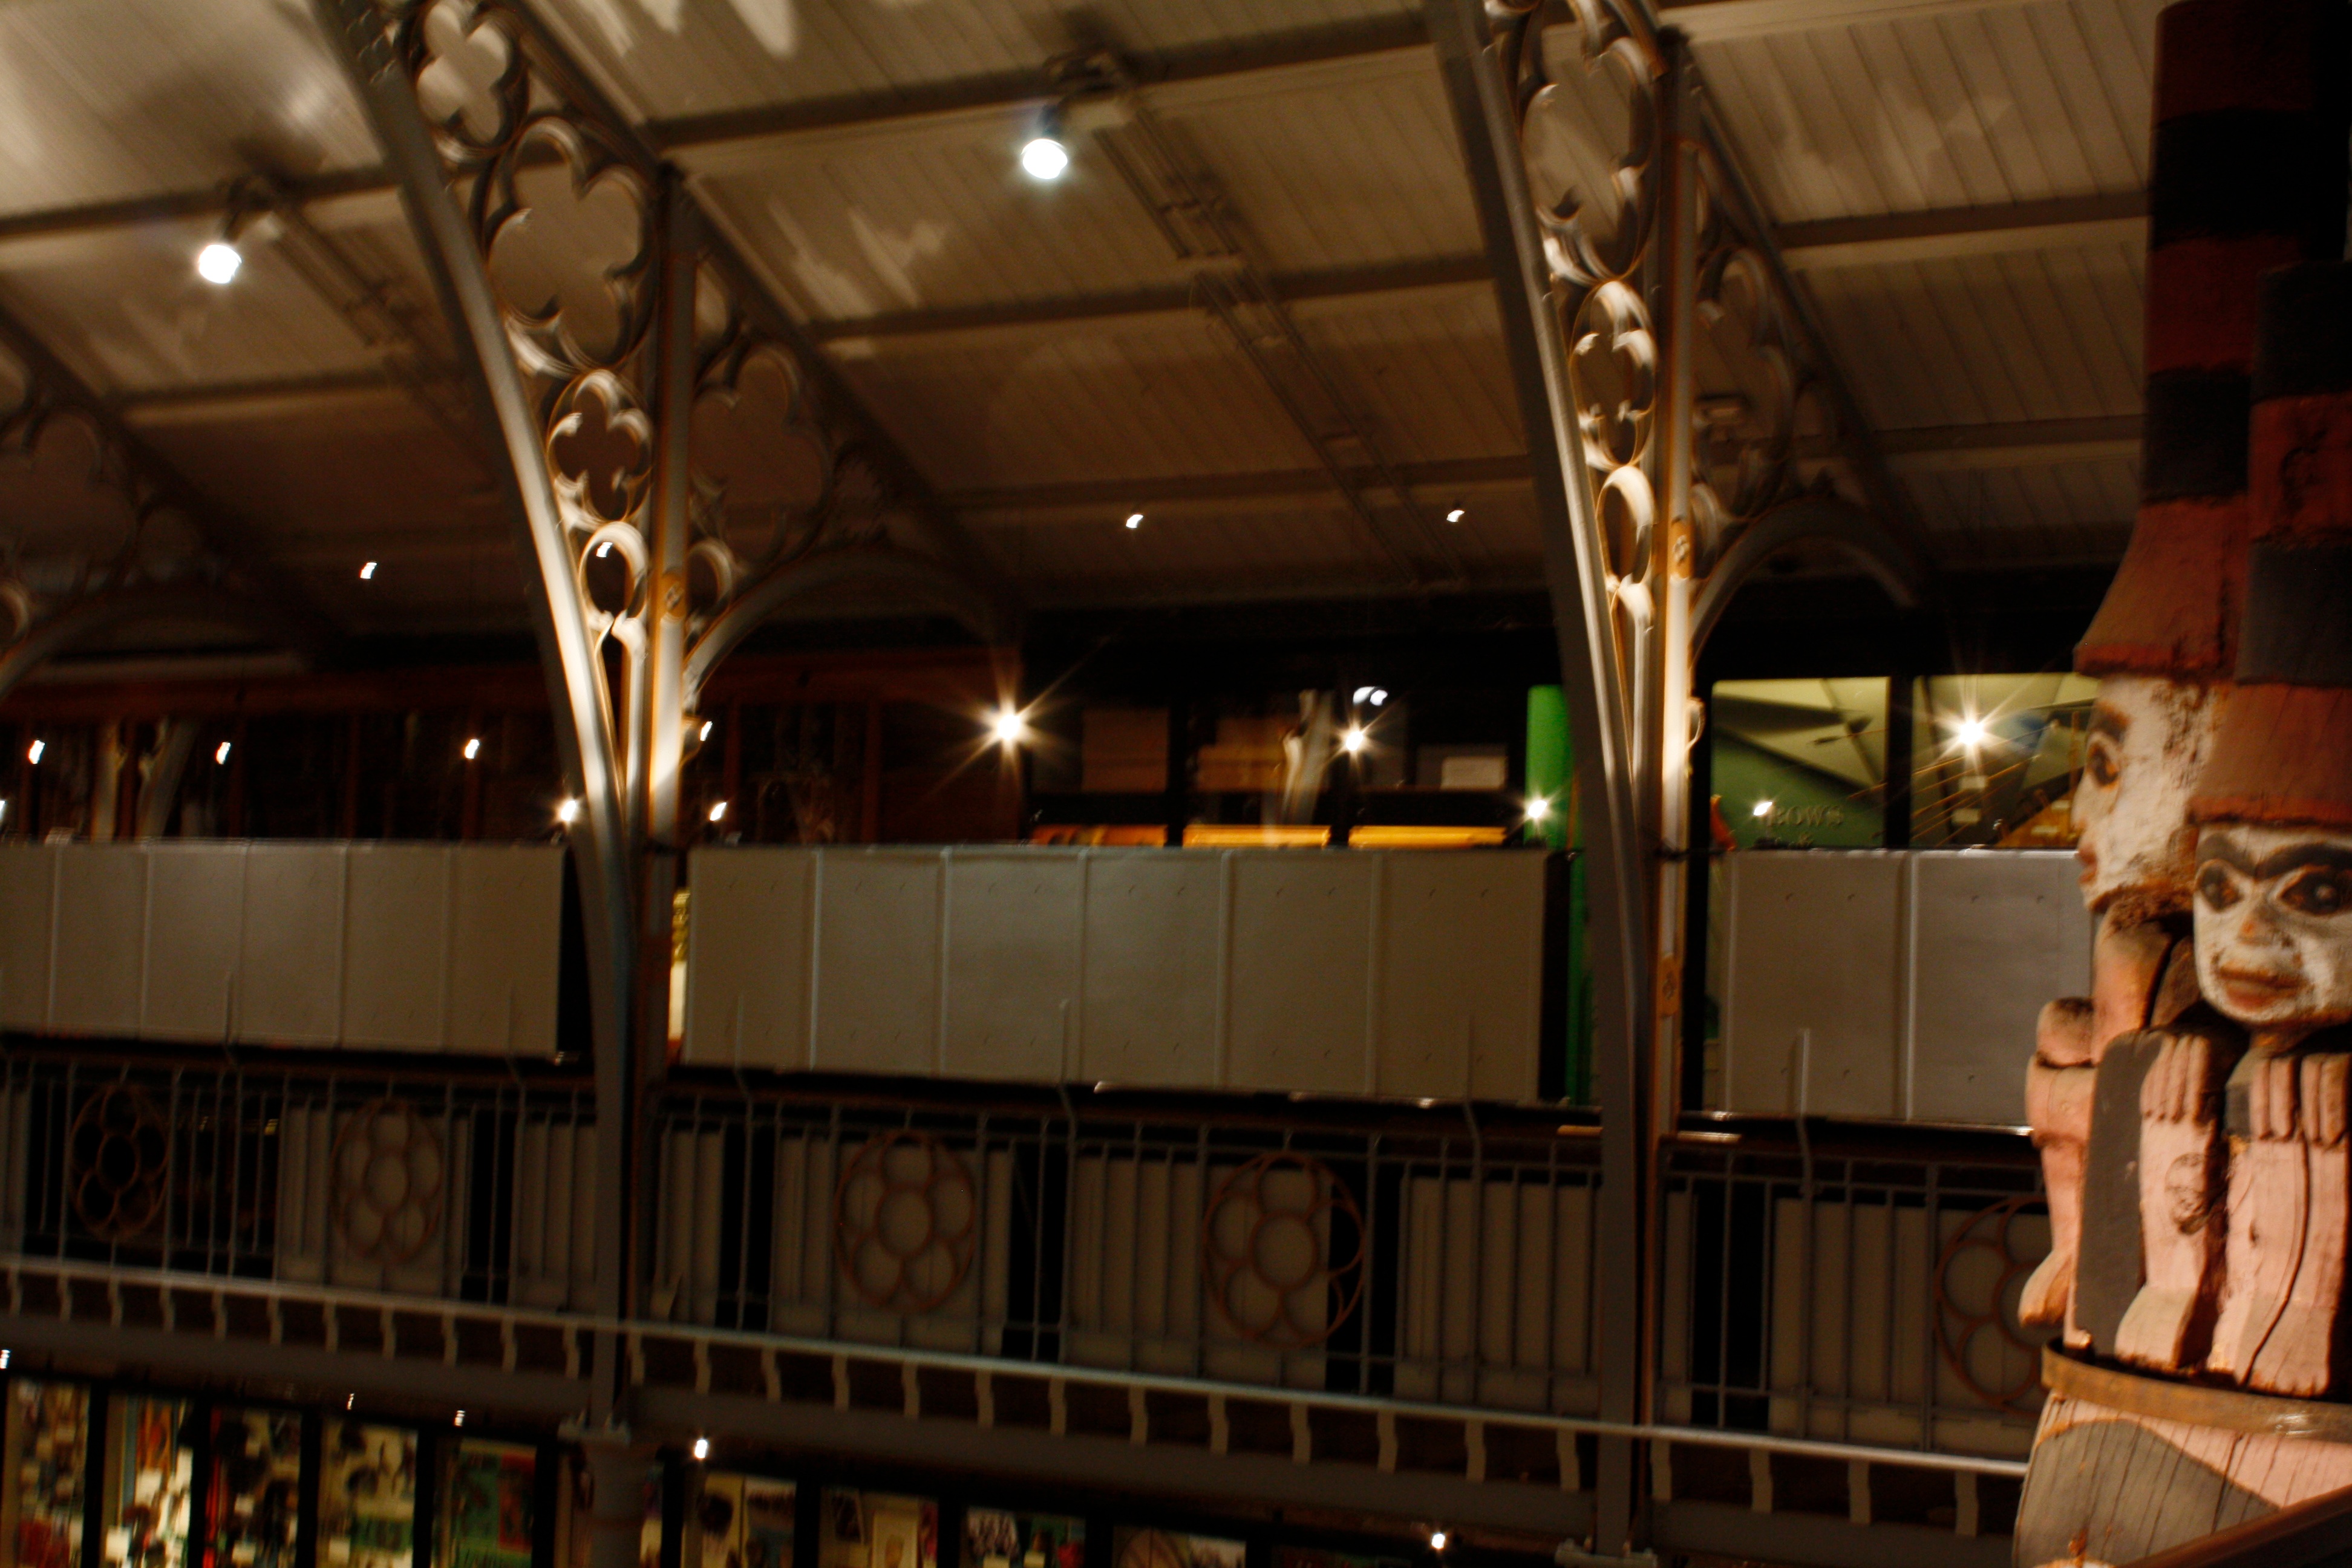
night, lighting, public transport